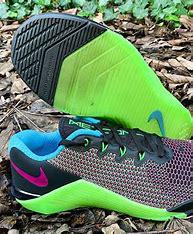
Brand: Nike
Model: Metcon 5